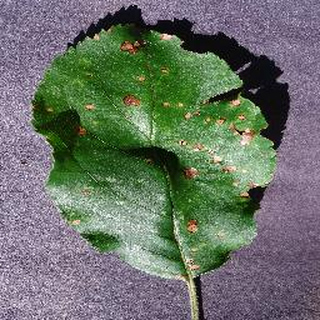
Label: apple_black_rot